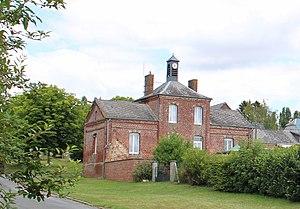
La mairie
Houry est une commune française située dans le département de l'Aisne, en région Hauts-de-France.